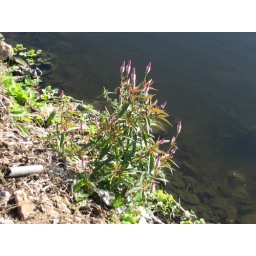
Pretty pink flowers by the lake ^o^